Honda CB750 and CR750

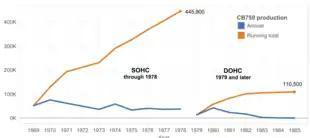
Annual and cumulative production statistics, separated by SOHC (to 1978) and DOHC (1979 and later)

In 1976, Honda introduced the CB750A to the United States, with the "A" suffix designating "Automatic", for its automatic transmission. Although the two-speed transmission includes a torque converter typical of an automatic transmission, the transmission does not automatically change gears for the rider. Each gear is selected by a foot-controlled hydraulic valve/selector (similar in operation to a manual transmission motorcycle). The foot selector controls the application of high pressure oil to a single clutch pack (one clutch for each gear), causing the selected clutch (and gear) to engage. The selected gear remains selected until changed by the rider, or the kickstand is lowered (which shifts the transmission to neutral).